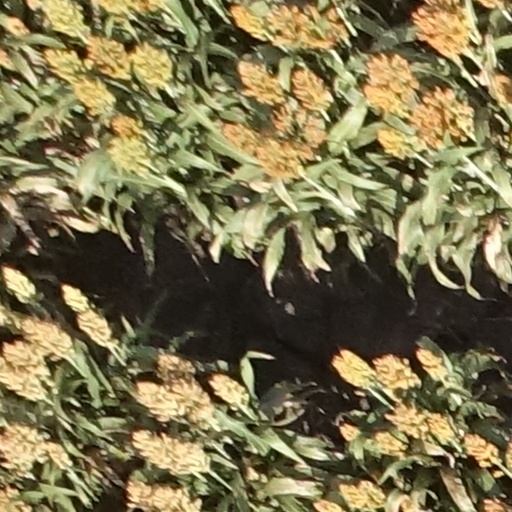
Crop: sorghum